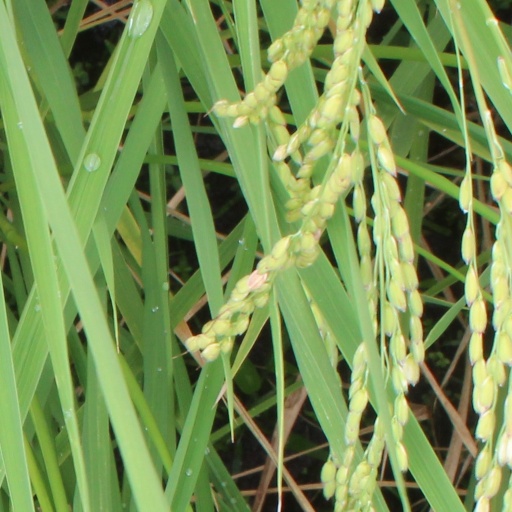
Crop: rice